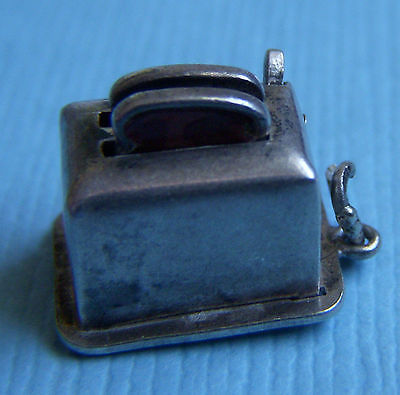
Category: toaster